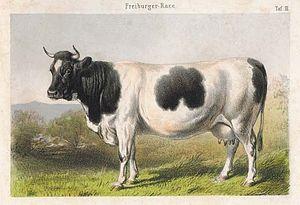
Vache de race fribourgeoise
La fribourgeoise est une ancienne race bovine suisse, tachetée noire et blanche, originaire du canton de Fribourg, en Suisse. Race aujourd’hui disparue, elle a été supplantée dans les années 1970 par la holstein, de même couleur.
La Suisse est un pays d'élevage, lié à la prédominance de pâturages non cultivables: les alpages.